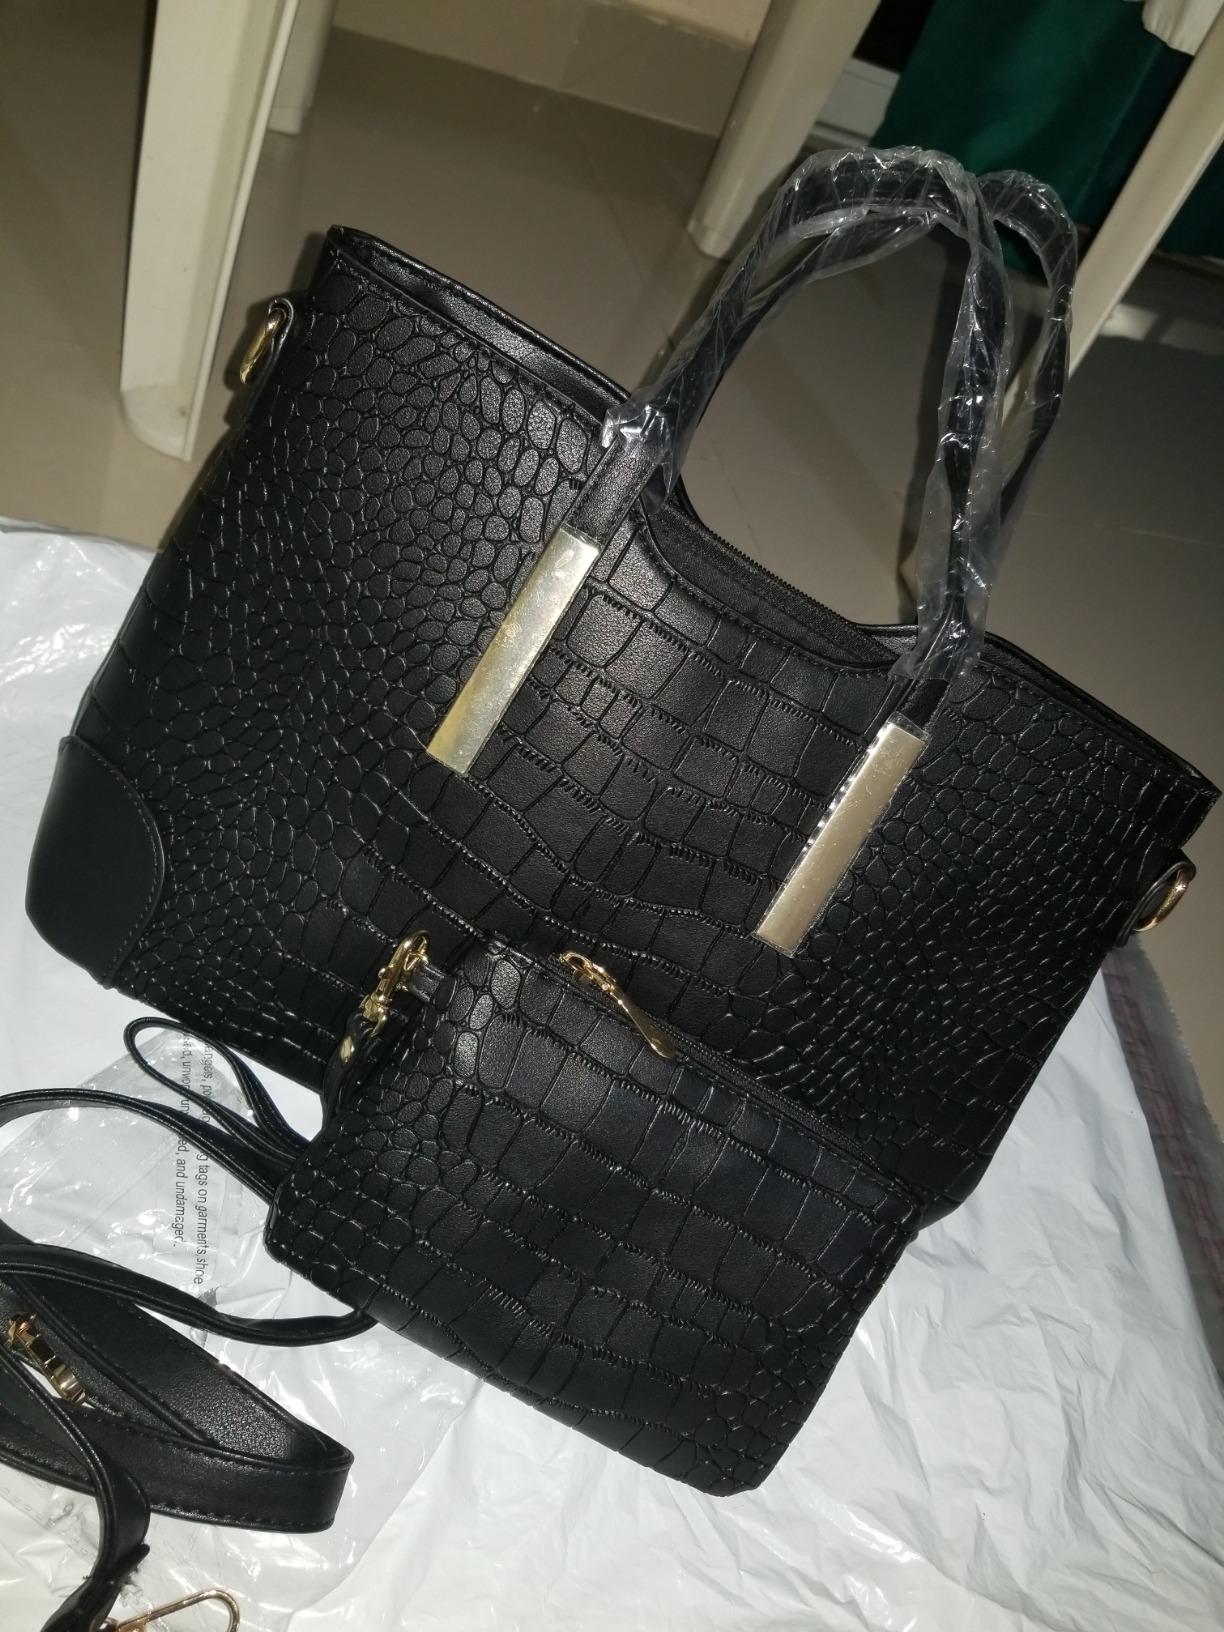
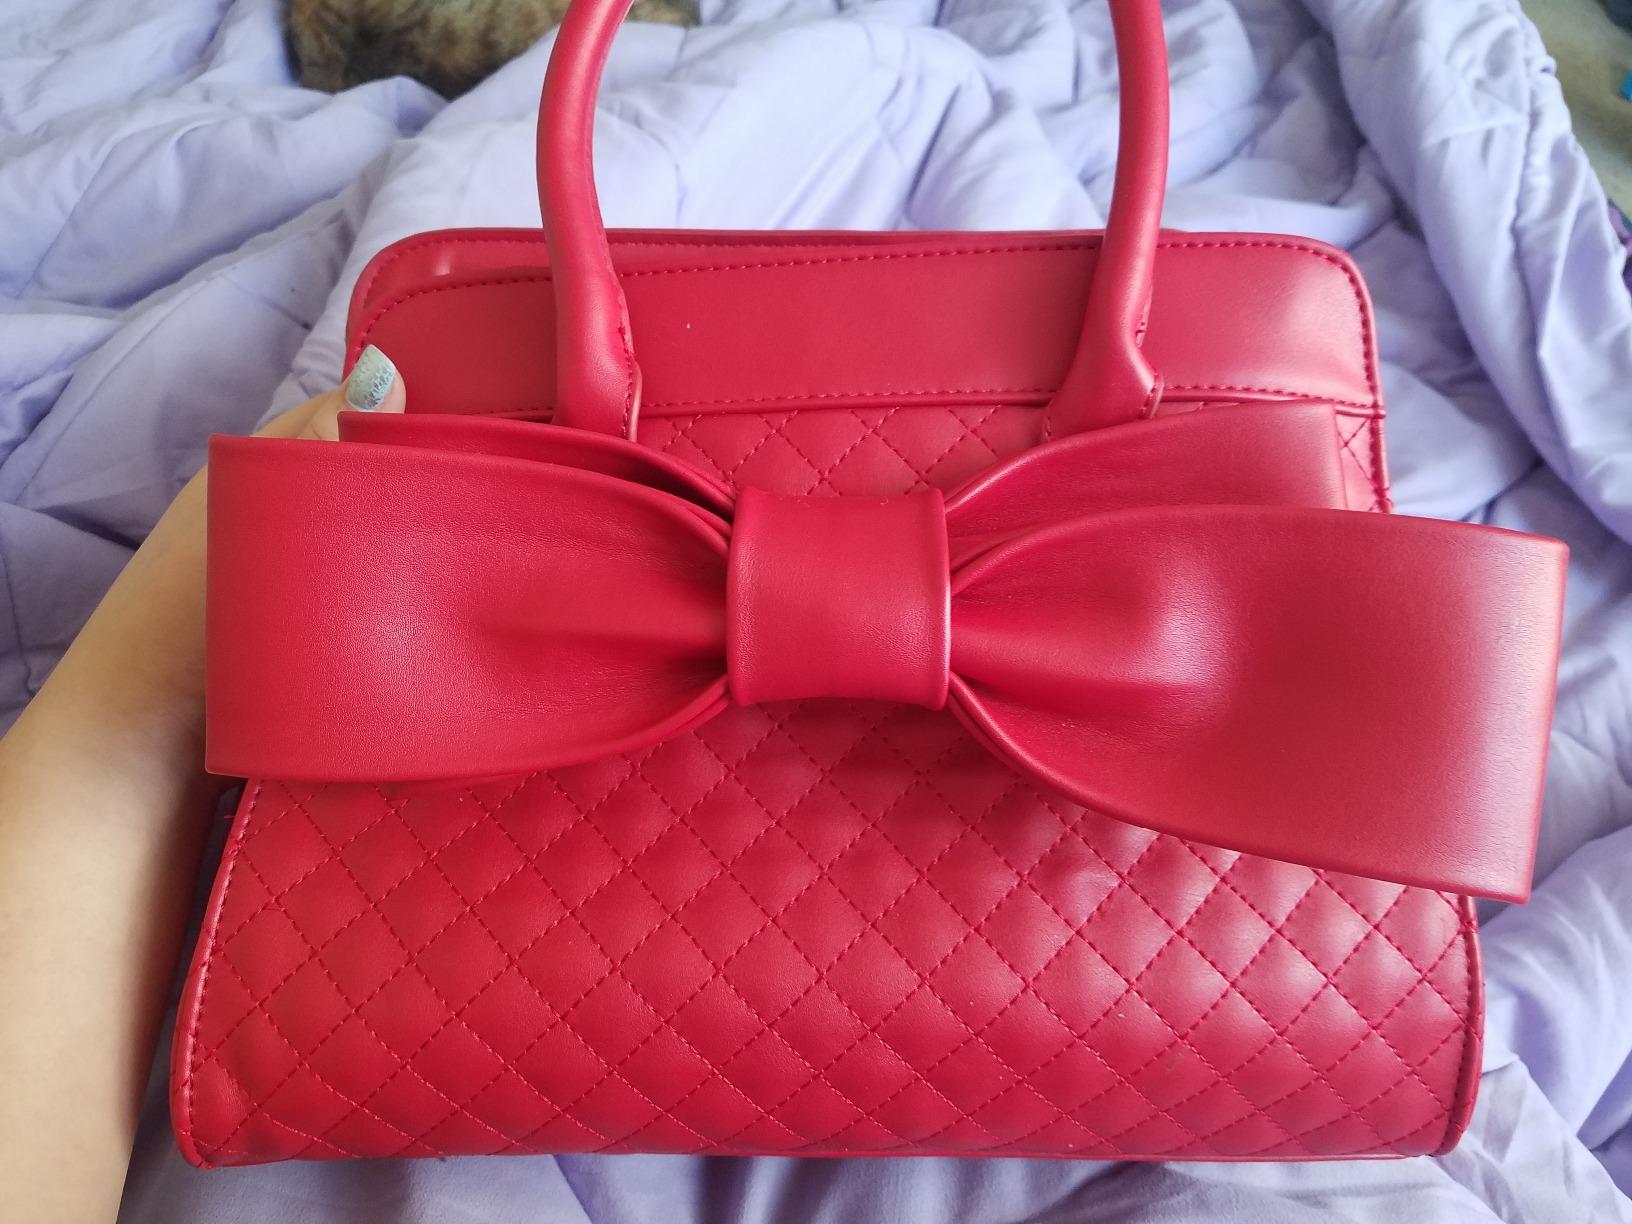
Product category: accessories_handbag
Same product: no